Peter Marshall (entertainer)

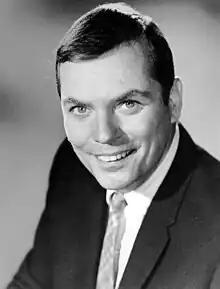
Marshall in 1965

Ralph Pierre LaCock (March 30, 1926 – August 15, 2024), better known by his stage name Peter Marshall, was an American game show host, television and radio personality, singer, and actor. He was the original host of "The Hollywood Squares" from 1966 to 1981 and had almost fifty television, movie, and Broadway credits.